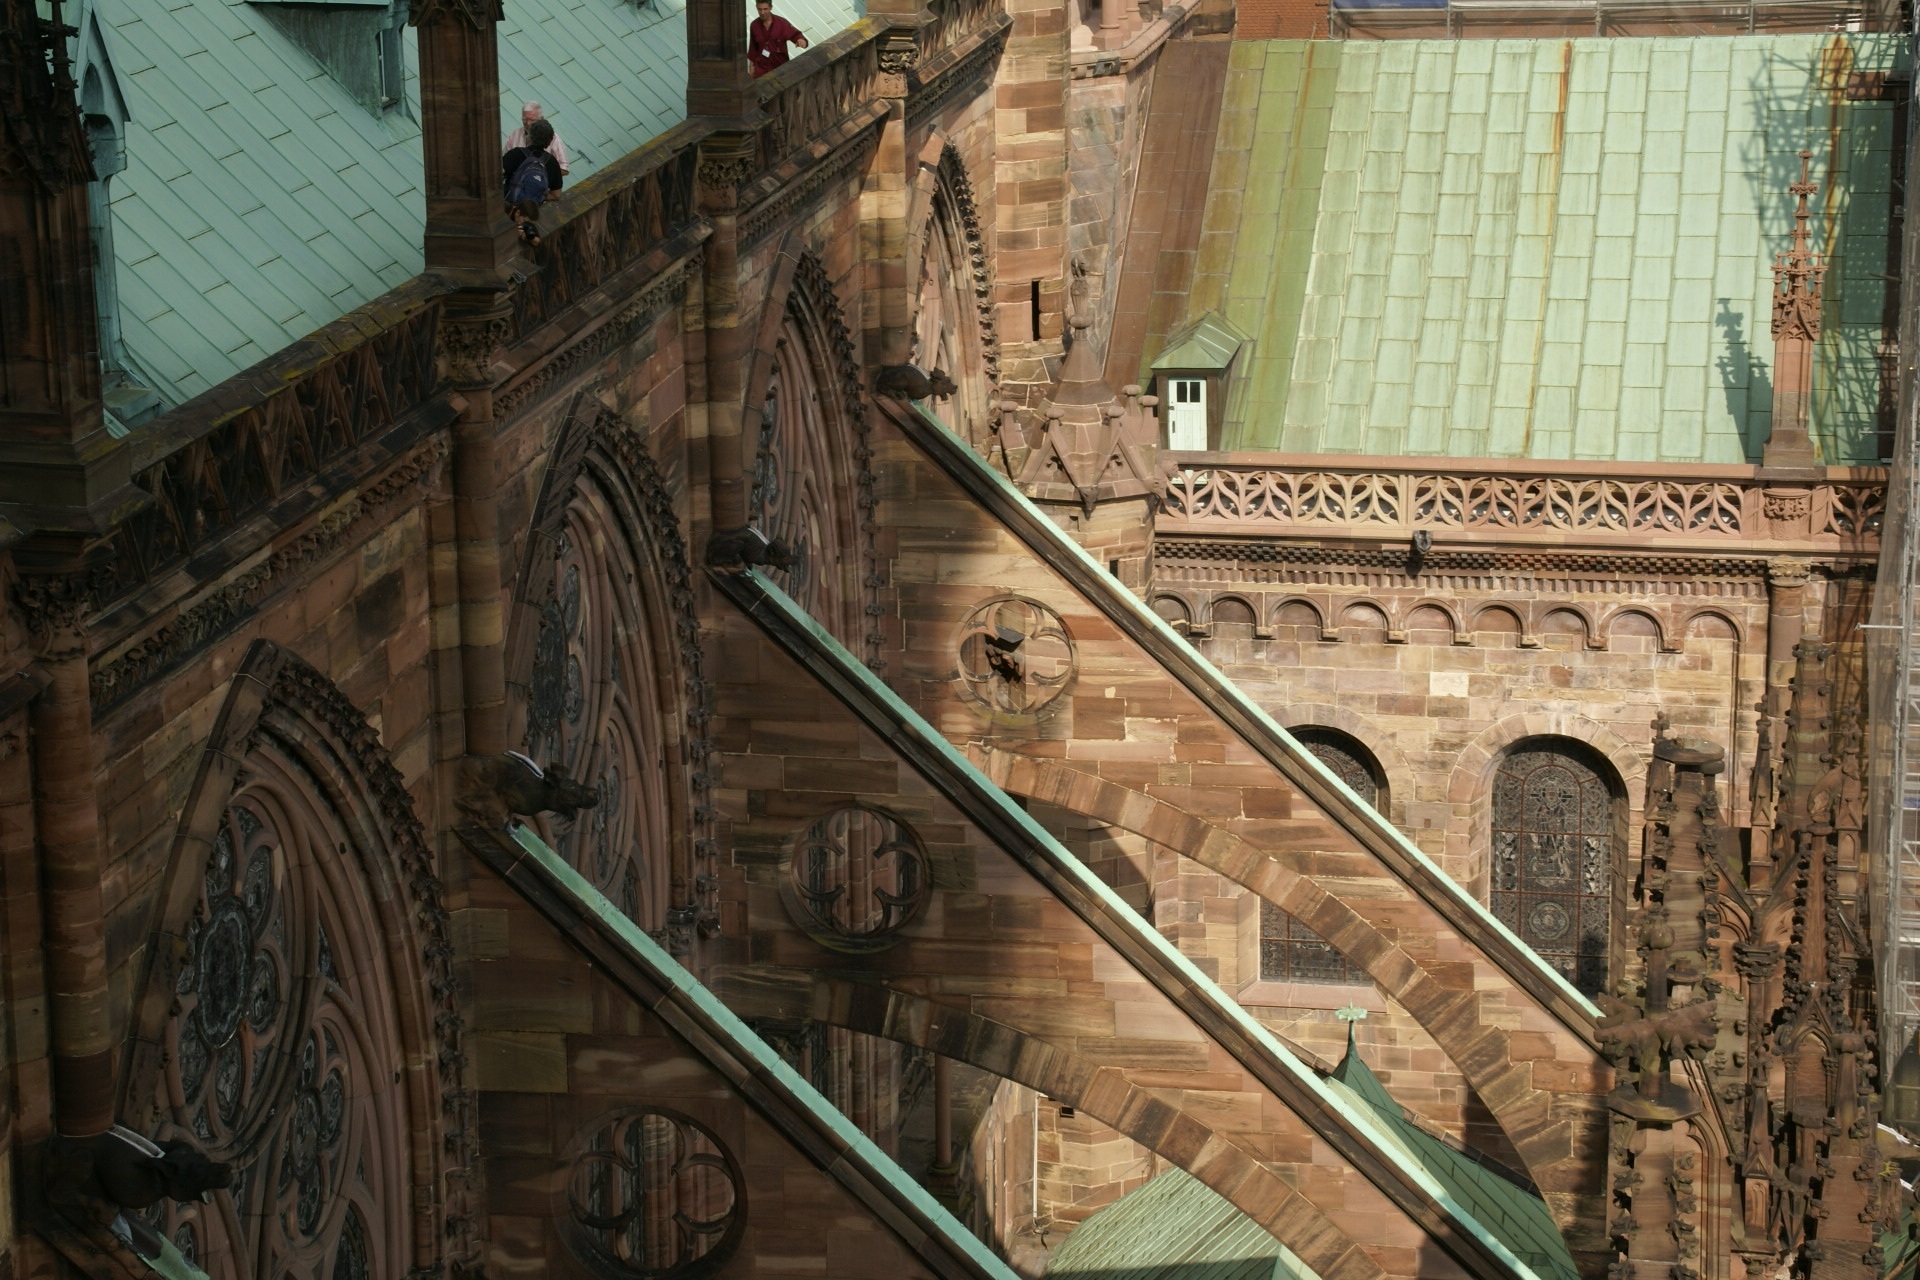
architecture, building, old, alley, wall, stone, monument, balcony, religion, ancient, facade, church, cathedral, exterior, historic, catholic, medieval, arches, strasbourg, christianity, style, famous, notre, dame, middle ages, urban area, ancient history